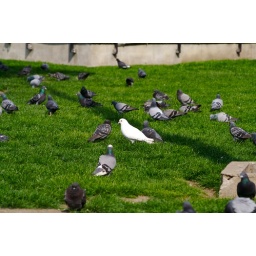
This white pigeon was standing still in the middle of the others. Quite funny